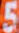
Number: 5